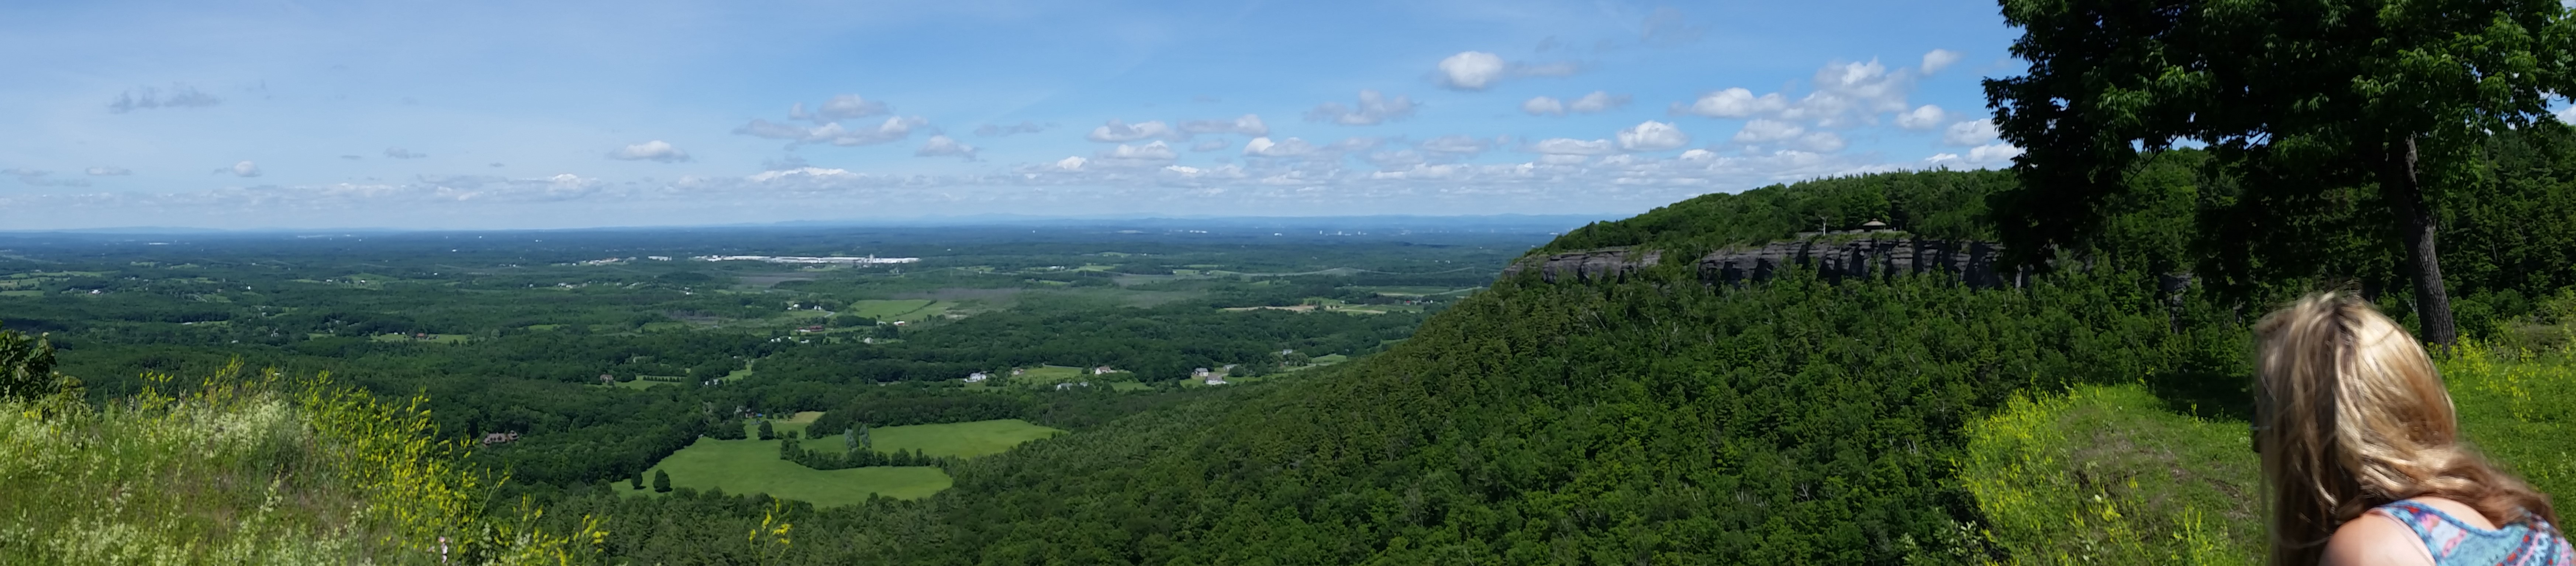
landscape, tree, nature, forest, grass, horizon, wilderness, mountain, cloud, sky, field, photography, meadow, hill, valley, mountain range, panorama, cliff, jungle, pasture, tourism, highland, terrain, national park, ridge, plain, summit, grassland, escarpment, fell, ecosystem, rural area, nature reserve, aerial photography, hill station, biome, atmosphere of earth, mountainous landforms, land lot, mount scenery